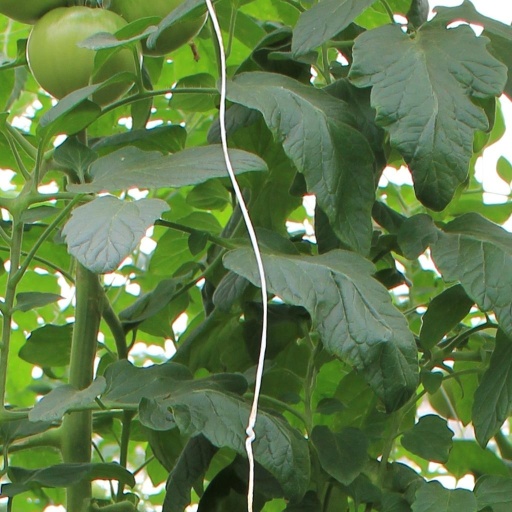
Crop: tomato